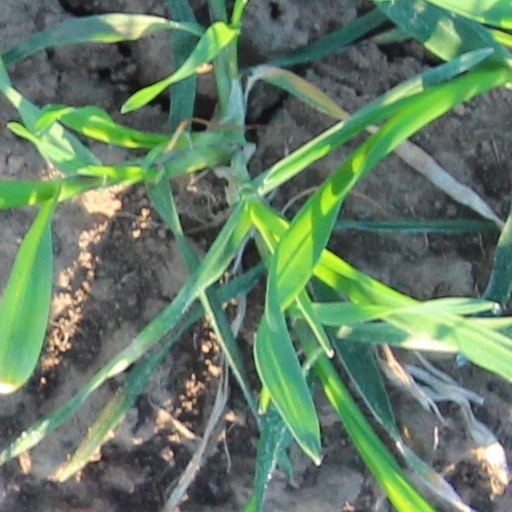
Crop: wheat